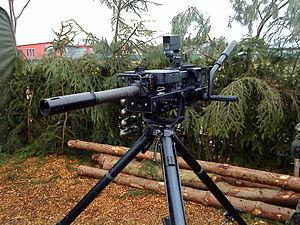
Le GMG est un lance-grenades automatique développé par Heckler & Koch pour l'armée allemande. Il est aussi souvent appelé GMW ou GraMaWa.
La Heer est la composante terrestre de la Bundeswehr allemande. Plus généralement, le substantif allemand « Heer » désigne l'armée de terre d'un pays.
L’équipement de la British Army regroupe les armes légères, les chars d'assaut, les avions, bateaux, l'artillerie et les véhicules de transport utilisés par l'armée de terre britannique.